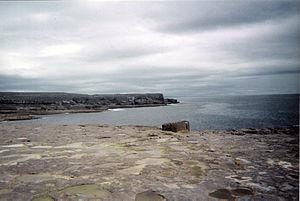
Inis Mór est une île d'Irlande faisant partie des îles d'Aran dont elle est la plus grande avec quatorze kilomètres de longueur pour trois kilomètres de largeur.